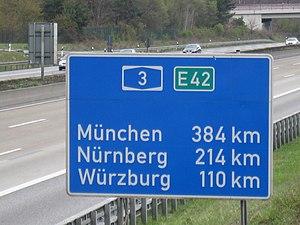
En phonétique, le processus d’Umlaut /ˈʊmˌlaʊ̯t/, ou métaphonie ou encore inflexion, désigne le changement de timbre d’une voyelle à la suite de l’amuïssement d’une autre voyelle dans une syllabe suivante. La voyelle altérée garde pour ainsi dire une trace de la voyelle disparue en récupérant une de ses caractéristiques. C’est un type complexe de dilation.